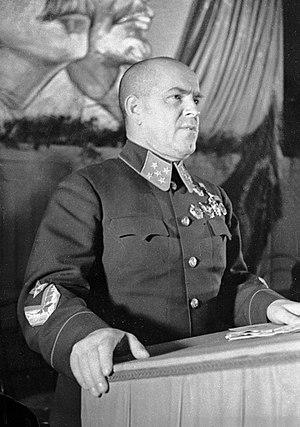
Gueorgui Konstantinovitch Joukov, né le 1ᵉʳ décembre 1896 et mort le 18 juin 1974, est un militaire et homme politique russe, puis surtout soviétique. D'abord sous-officier dans l'Armée impériale russe pendant la Première Guerre mondiale, il devient officier de l'Armée rouge et du Parti lors de la guerre civile. Il monte progressivement en grade pendant l'entre-deux-guerres jusqu'à ce que Joseph Staline le nomme chef de l'État-Major général en janvier 1941.